Callejon (band)

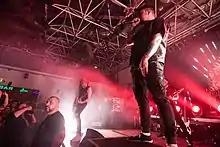
Singer Bastian "BastiBasti"Sobtzick

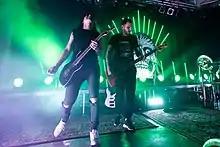
Former guitarist Bernhard Horn and bassist Thorsten Becker

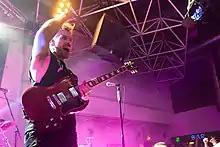
Former guitarist Christoph "Kotsche" Koterzina

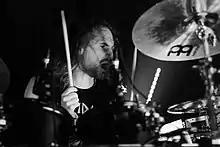
Former drummer Maximilian "Kotze" Kotzmann

Callejon (Spanish "callejón" "alley", [ka.ʎeˈxon]) is a German metalcore band founded in Düsseldorf in 2002. The band writes and sings the majority of their lyrics in German.